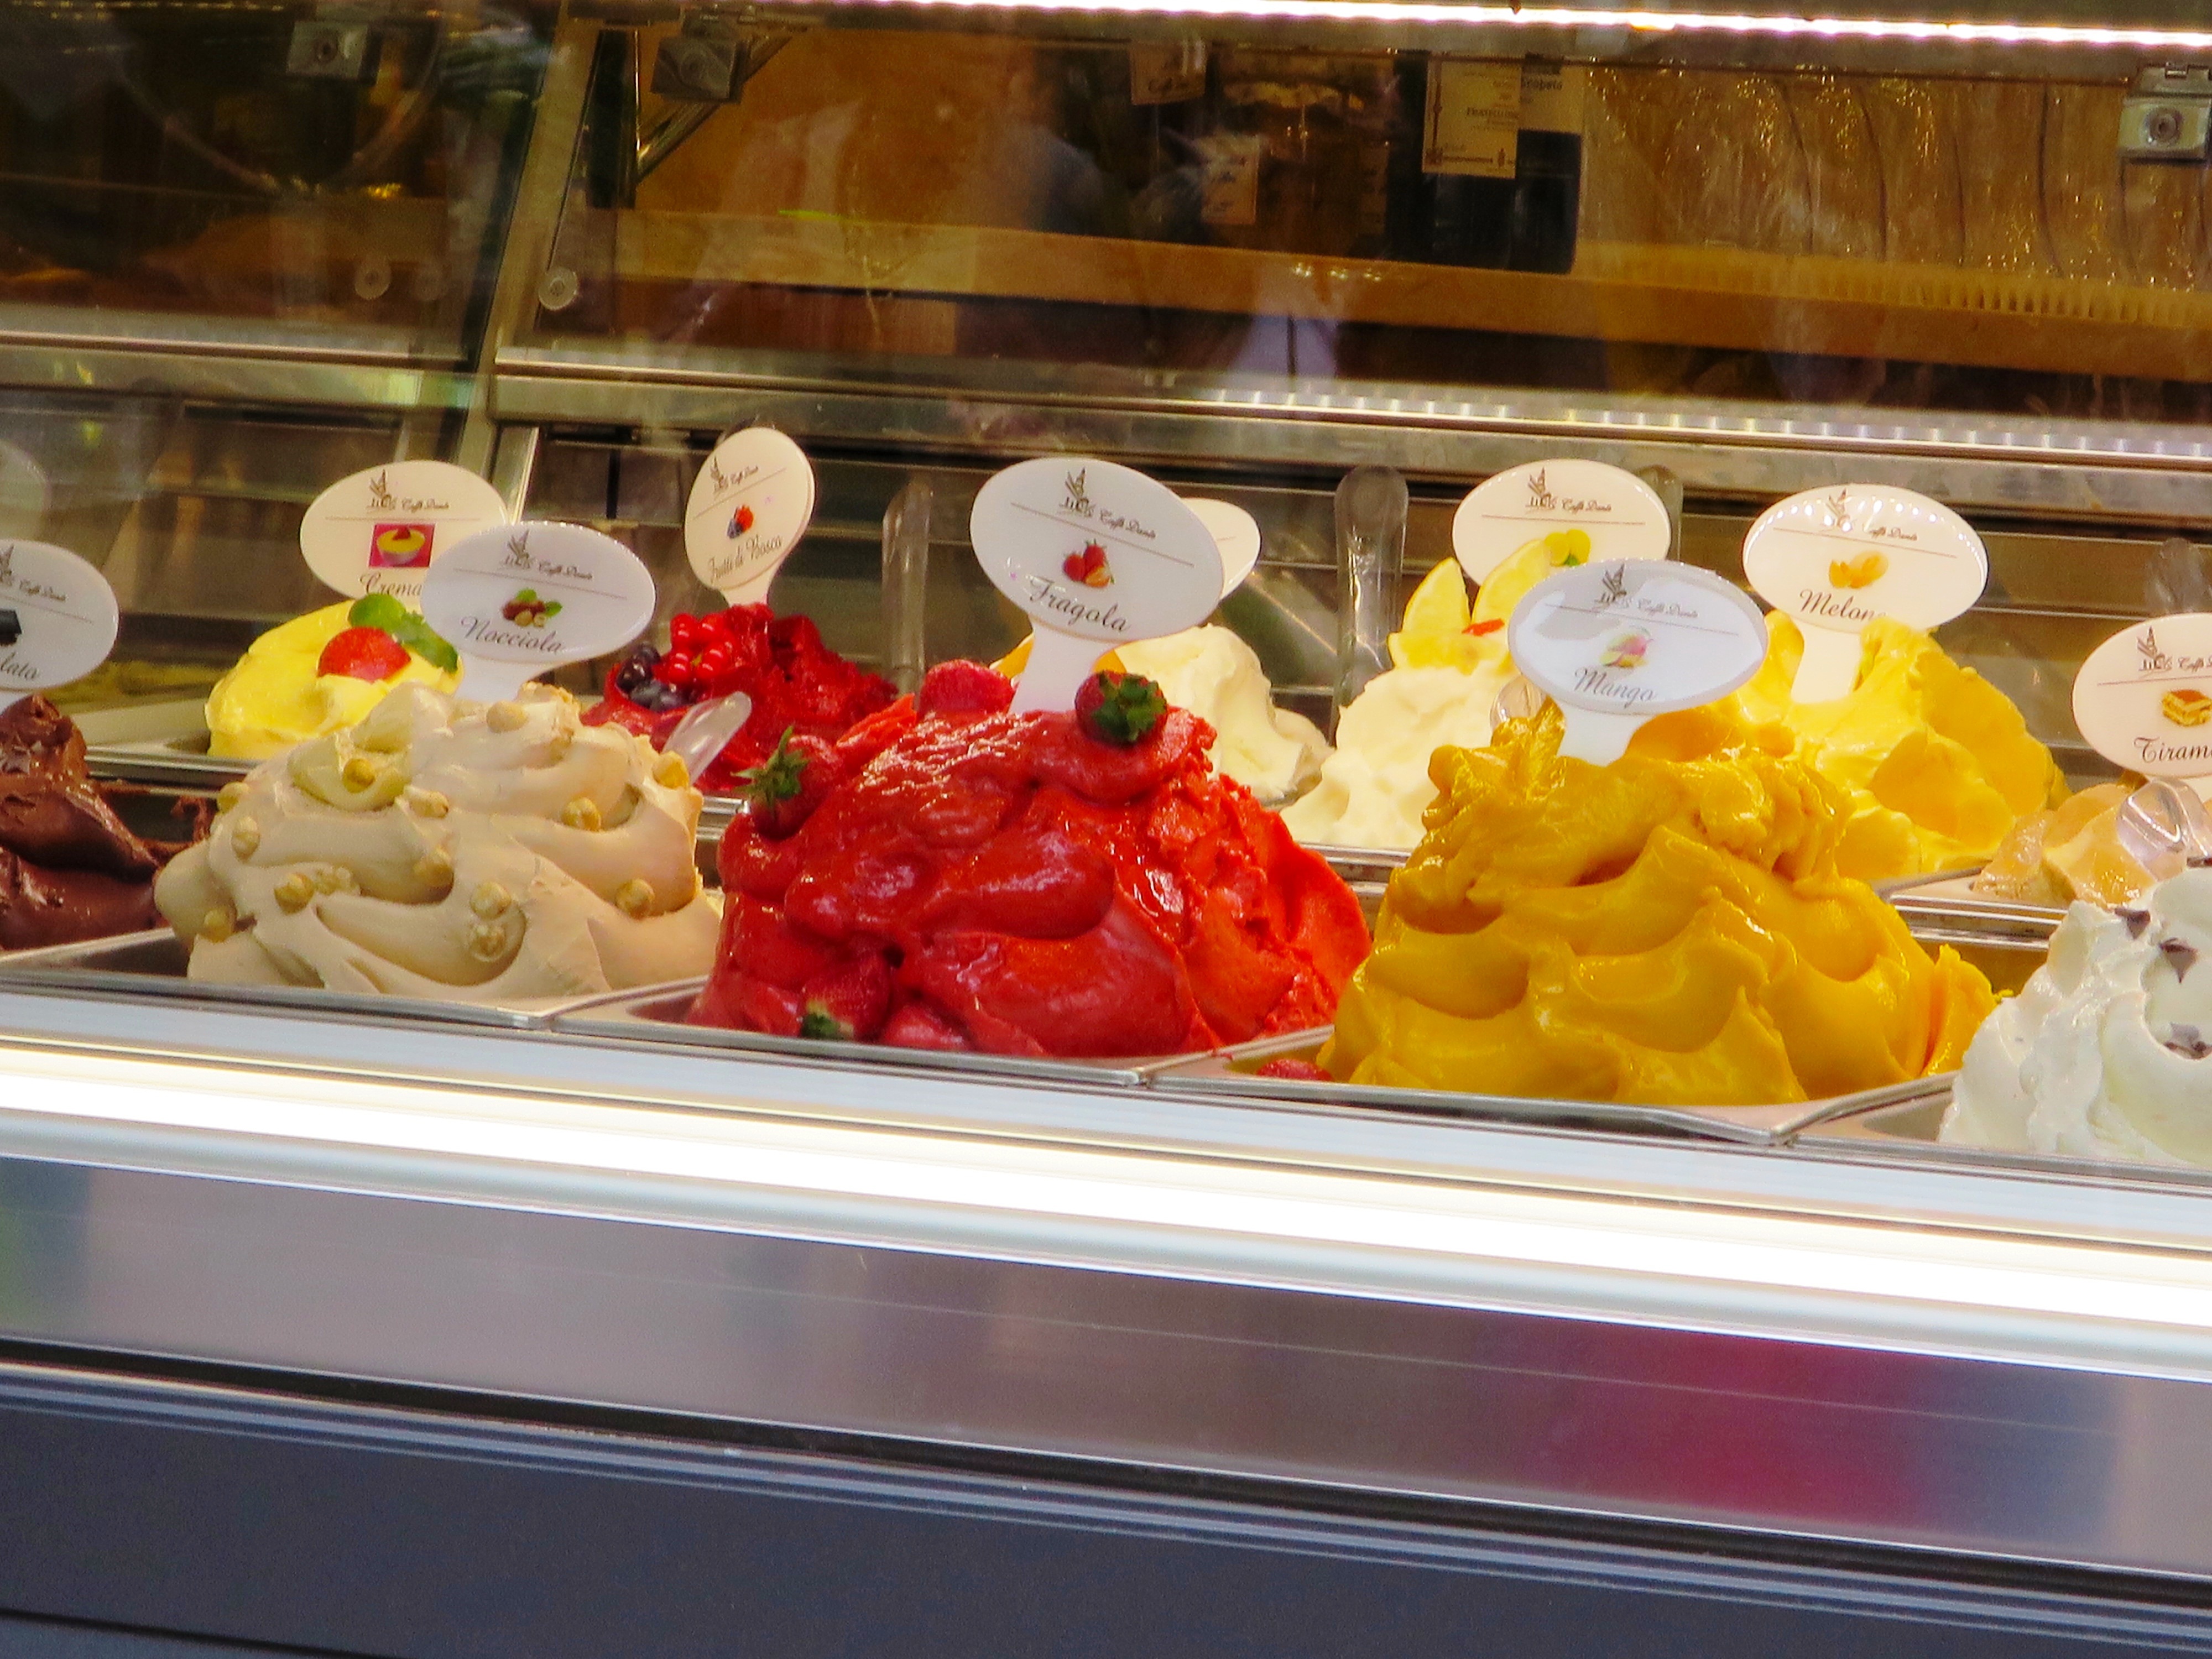
sweet, flower, ice, meal, food, italy, ice cream, dessert, buffet, candy, eiscafe, gelato, ice cream parlour, feasting